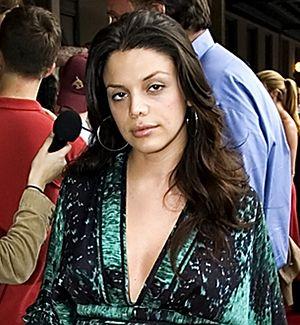
Graceland est une série télévisée américaine en 38 épisodes de 42 minutes créée par Jeff Eastin et diffusée entre le 6 juin 2013 et le 17 septembre 2015 sur USA Network aux États-Unis et sur Bravo! au Canada.
Vanessa Ferlito née le 28 décembre 1980 à Brooklyn, New York, est une actrice américaine.